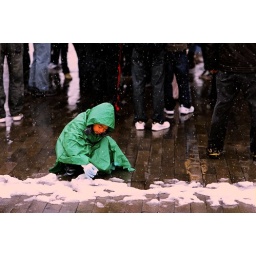
the boy in the green poncho is bored with the tour